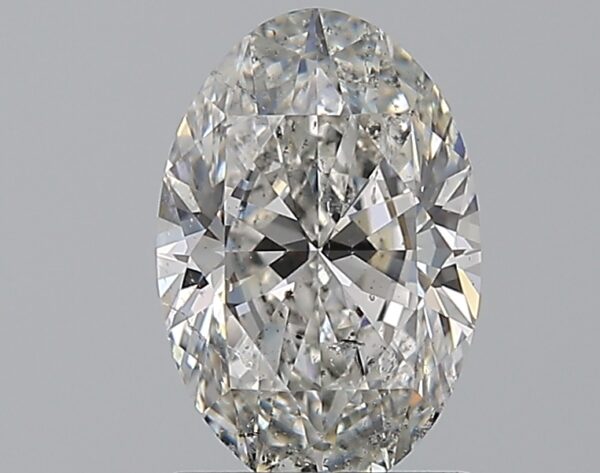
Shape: oval
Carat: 1.5
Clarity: SI2
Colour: F
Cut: EX
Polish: EX
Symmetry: EX
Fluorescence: M
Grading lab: GIA
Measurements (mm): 9.34 x 6.24 x 3.92